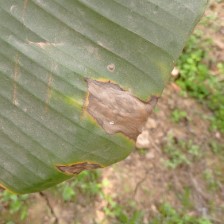
Label: cordana